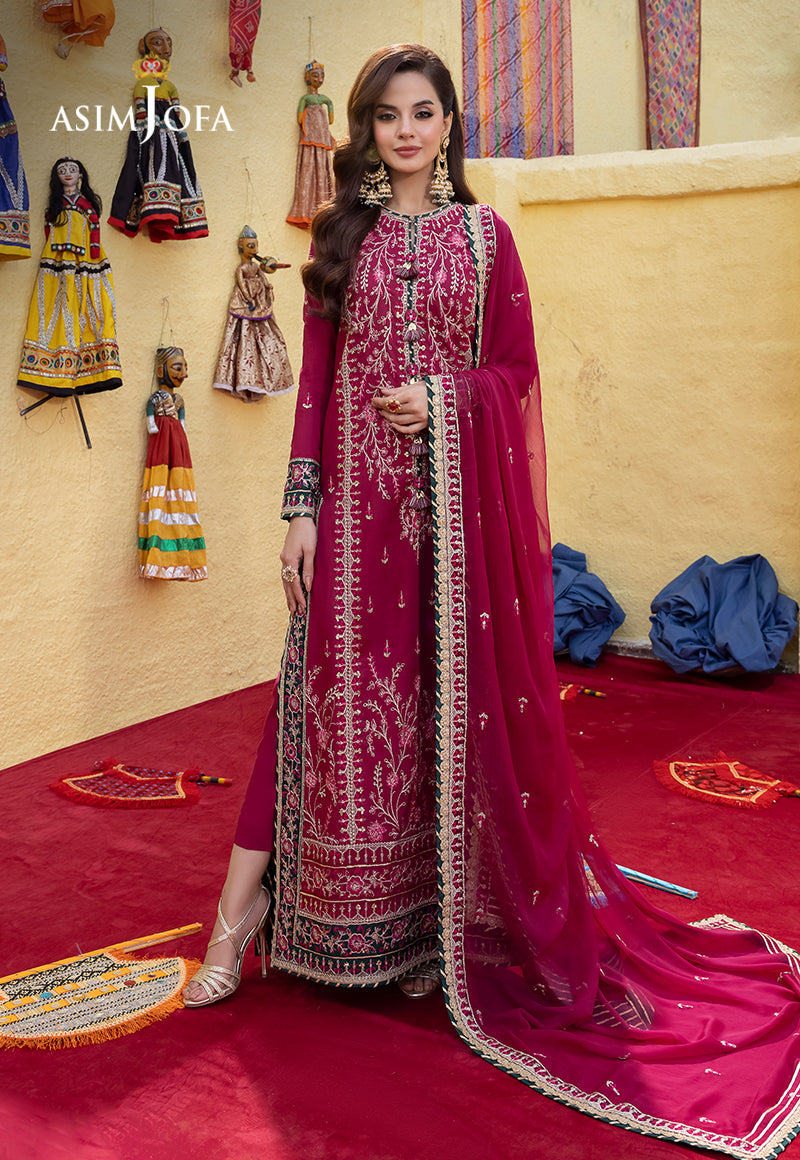
maroon embroidered georgette salwar